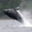
Label: whale